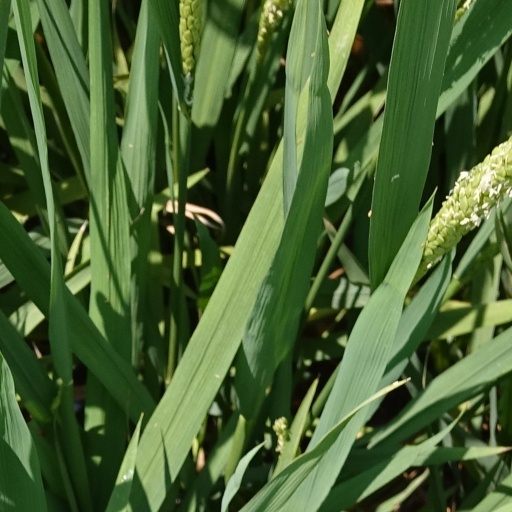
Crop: rice